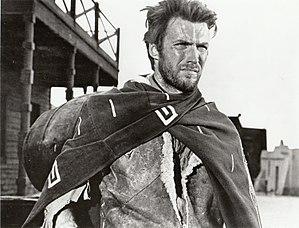
Clint Eastwood [klɪnt istwʊd], né le 31 mai 1930 à San Francisco, est un acteur, réalisateur, compositeur et producteur de cinéma américain.
Pour une poignée de dollars est un western spaghetti réalisé par Sergio Leone, sorti en 1964 avec Clint Eastwood.
Le Bon, la Brute et le Truand est un film germano-hispano-italien réalisé par Sergio Leone et sorti en 1966. Parmi les plus célèbres westerns de l'histoire du cinéma, il est considéré comme la quintessence du style « western spaghetti ».
Ennio Morricone [ˈɛnnjo morriˈkoːne], né le 10 novembre 1928 à Rome et mort le 6 juillet 2020 dans la même ville, est un compositeur, musicien, producteur, arrangeur musical et chef d'orchestre italien.